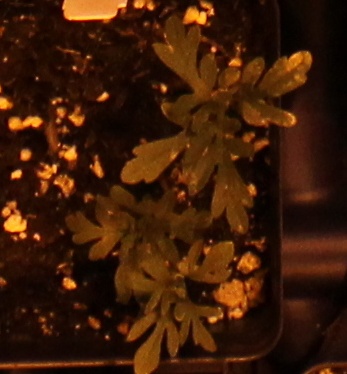
Label: Ragweed